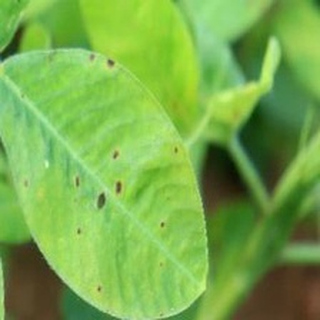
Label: groundnut_early_leaf_spot